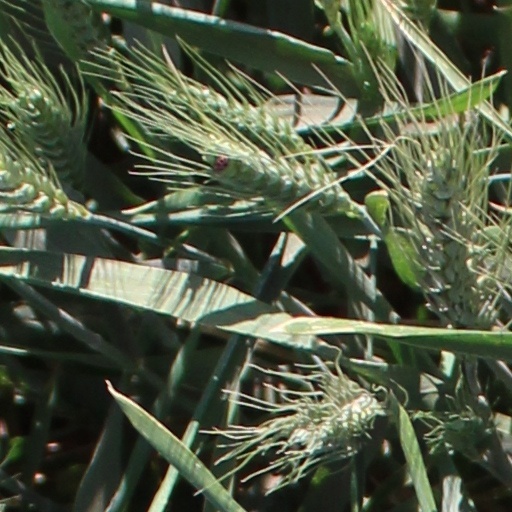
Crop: wheat